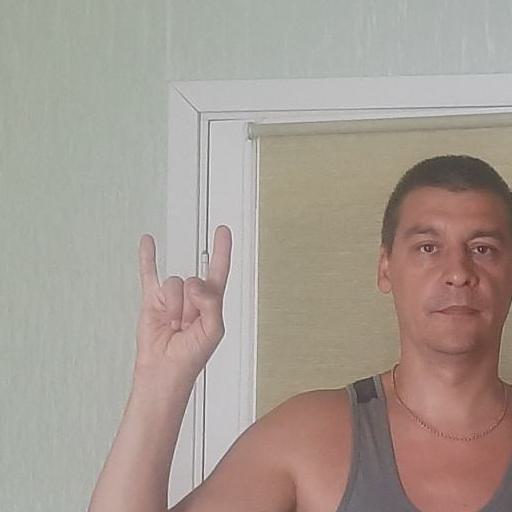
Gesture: rock